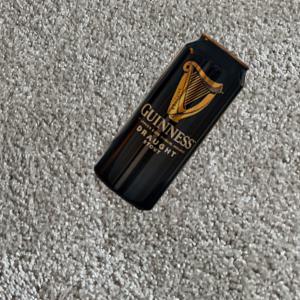
Label: cans